Tony La Russa Baseball 3: 1996 Edition

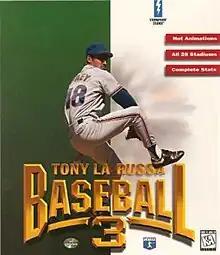

Tony La Russa Baseball 3: 1996 Edition is a 1996 baseball video game from Stormfront Studios. The game is an upgraded version of Tony La Russa Baseball 3 and it features play-by-play from Hall of Famer Mel Allen as well as announcer Hank Greenwald.